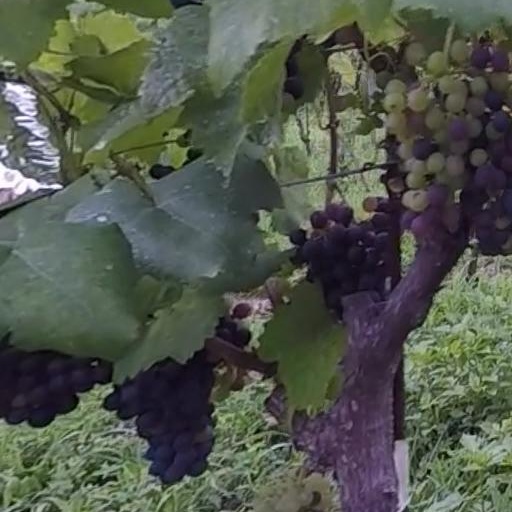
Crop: grape